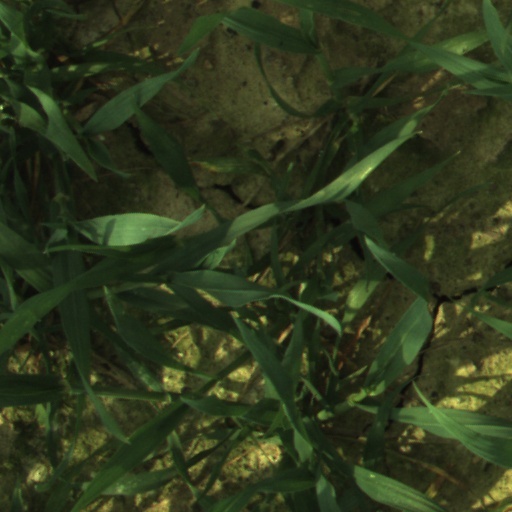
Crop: wheat